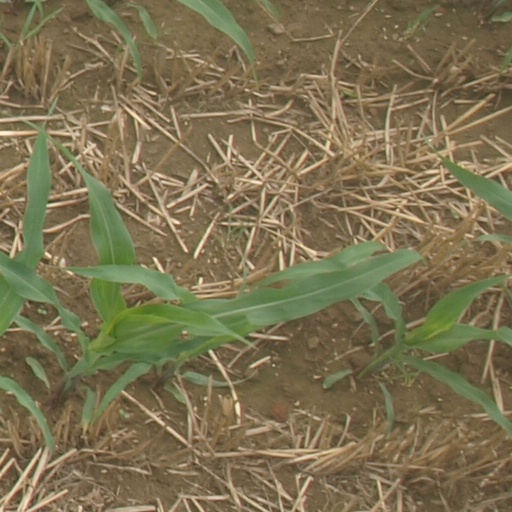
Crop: maize; corn